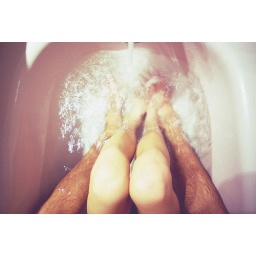
We in the pink bath tub Barcelona, november 2009